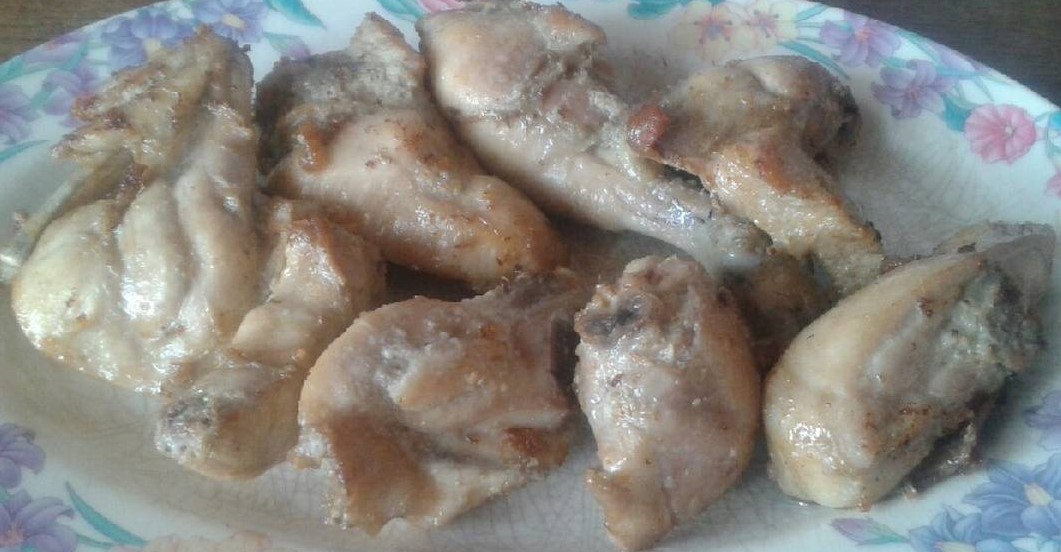
Label: ayam_pop